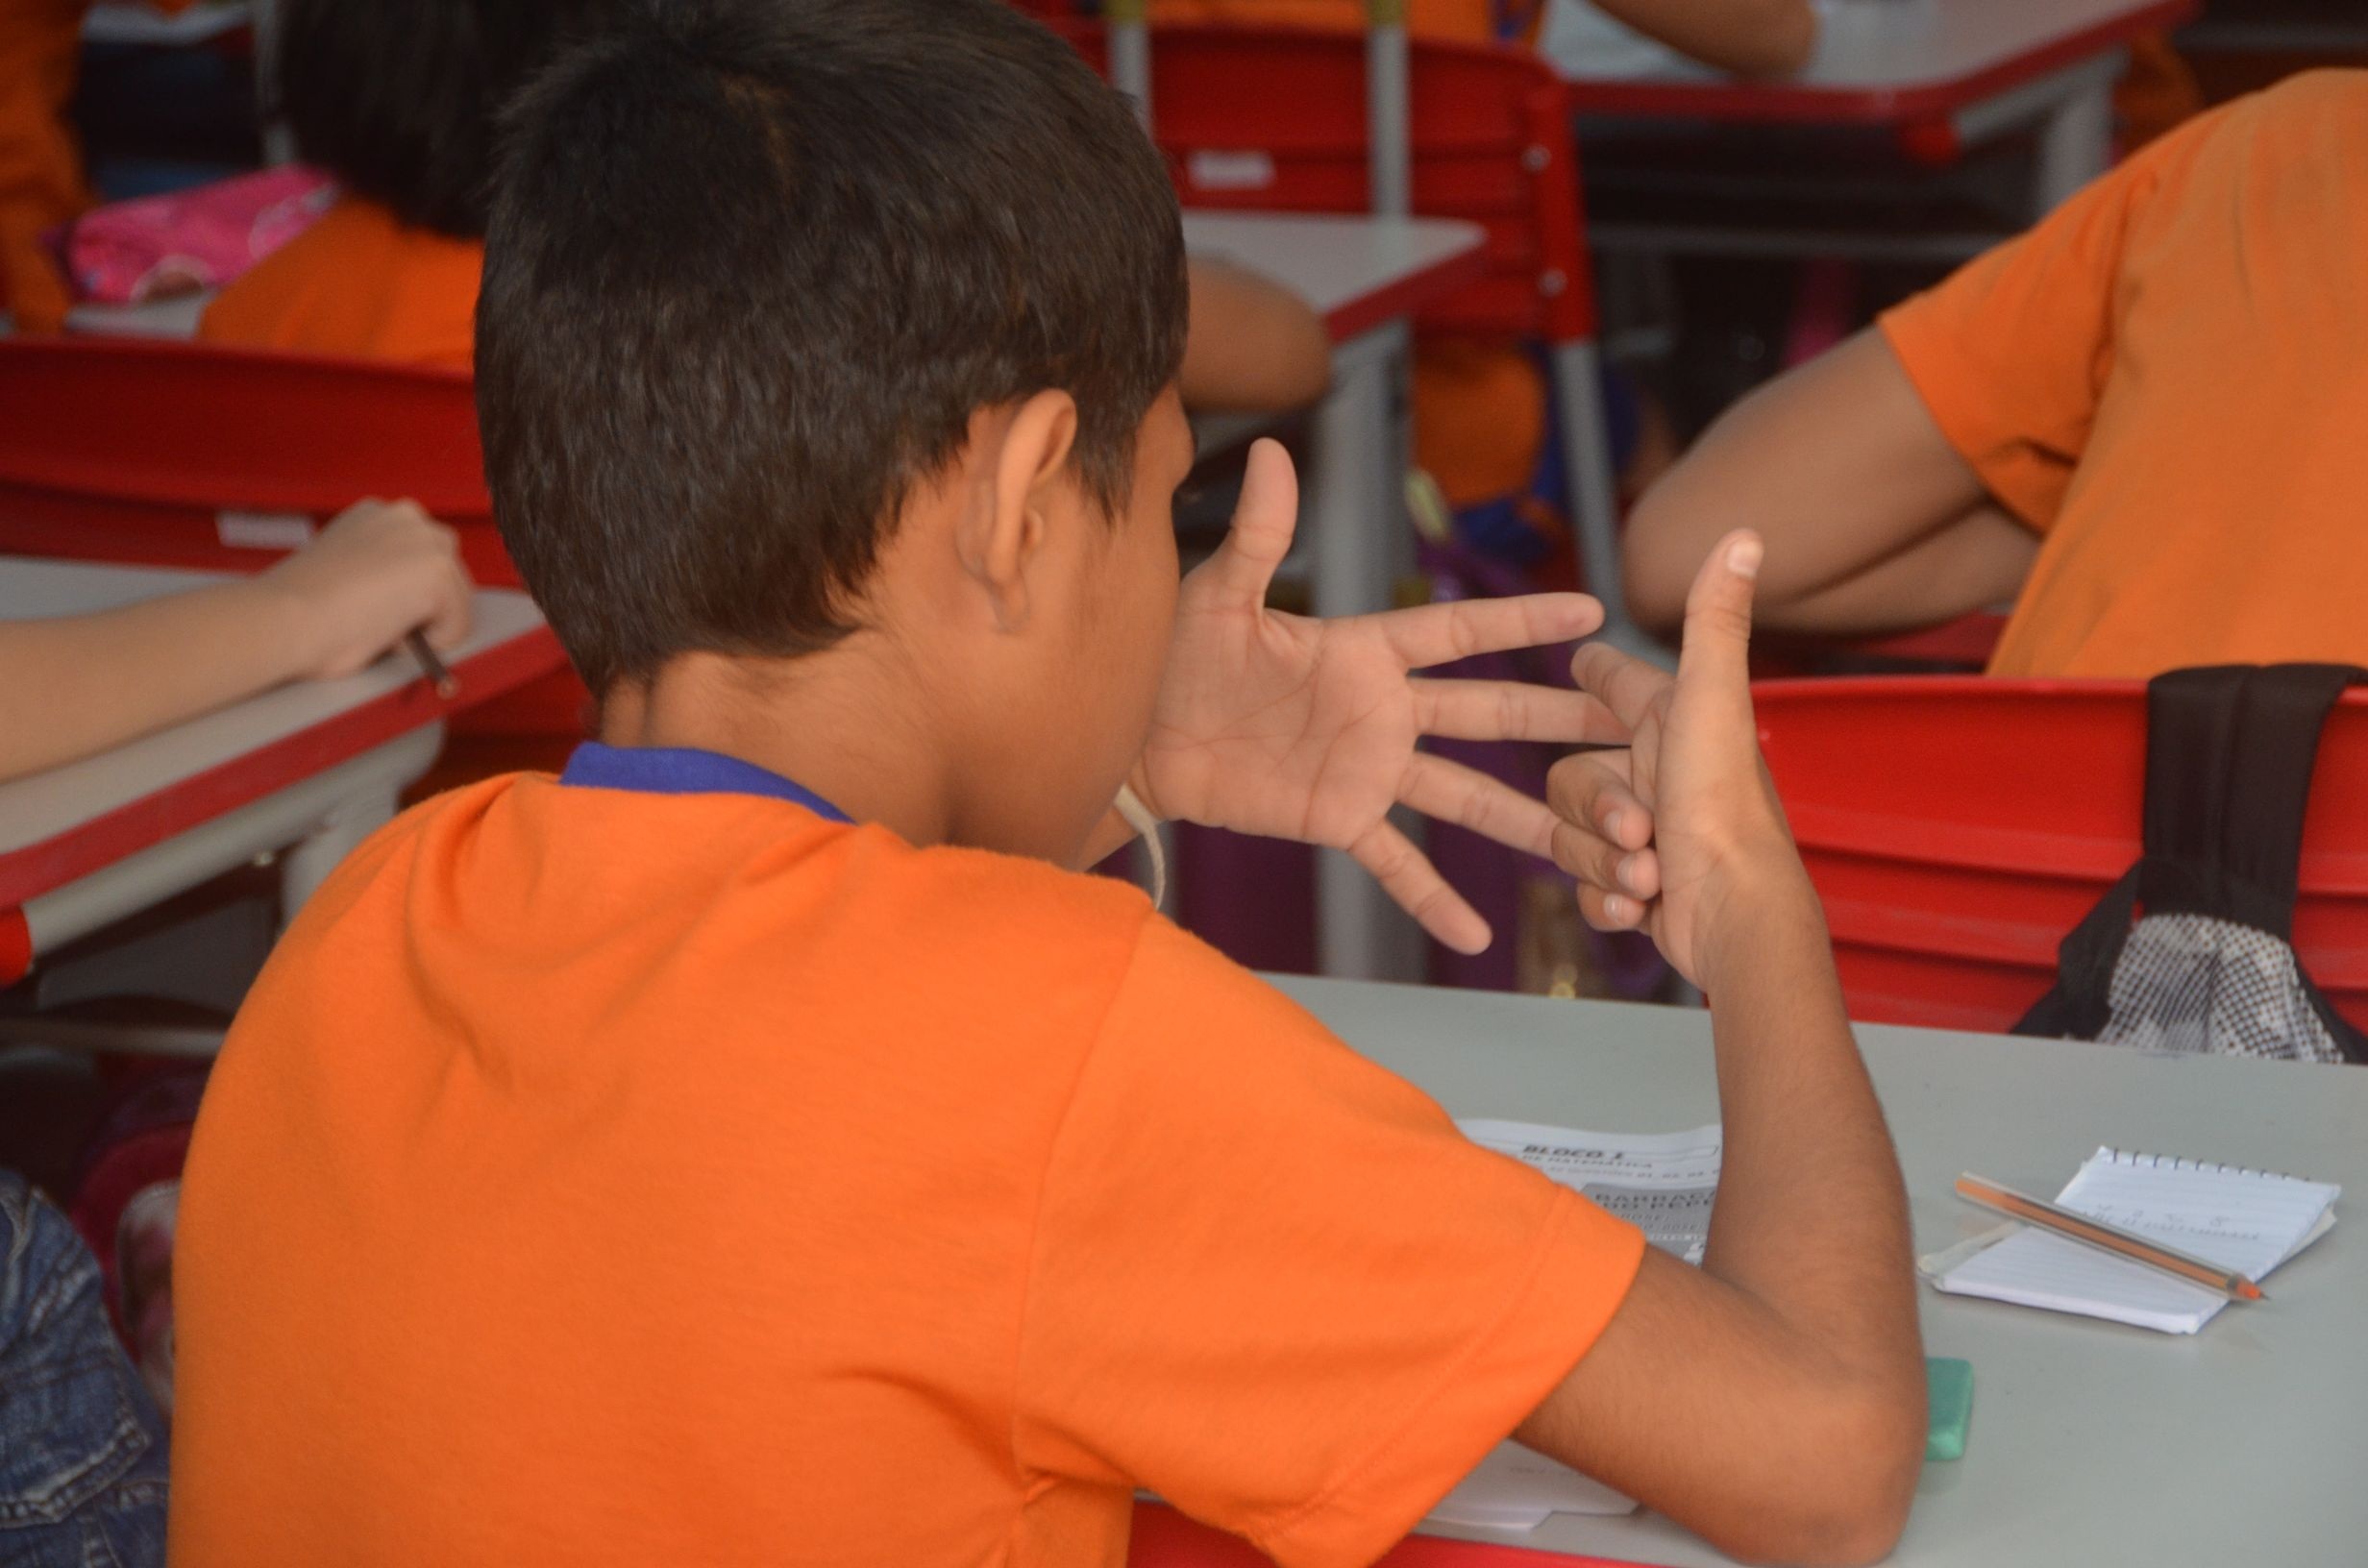
child, fingers, studying, learning, test, proof, counting